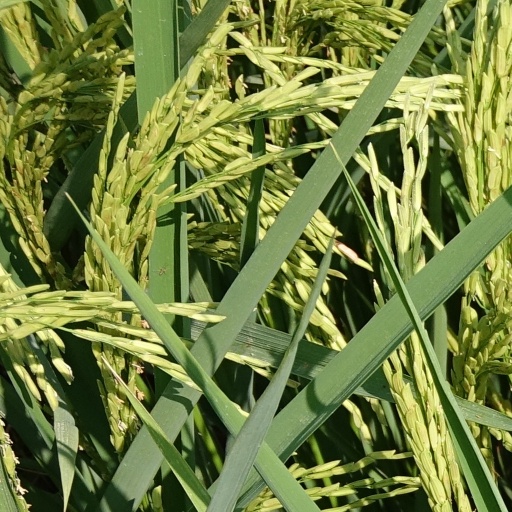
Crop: rice